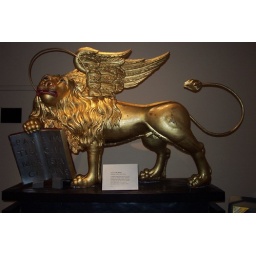
a golden statue somewhere in the tower of london